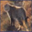
Label: cat